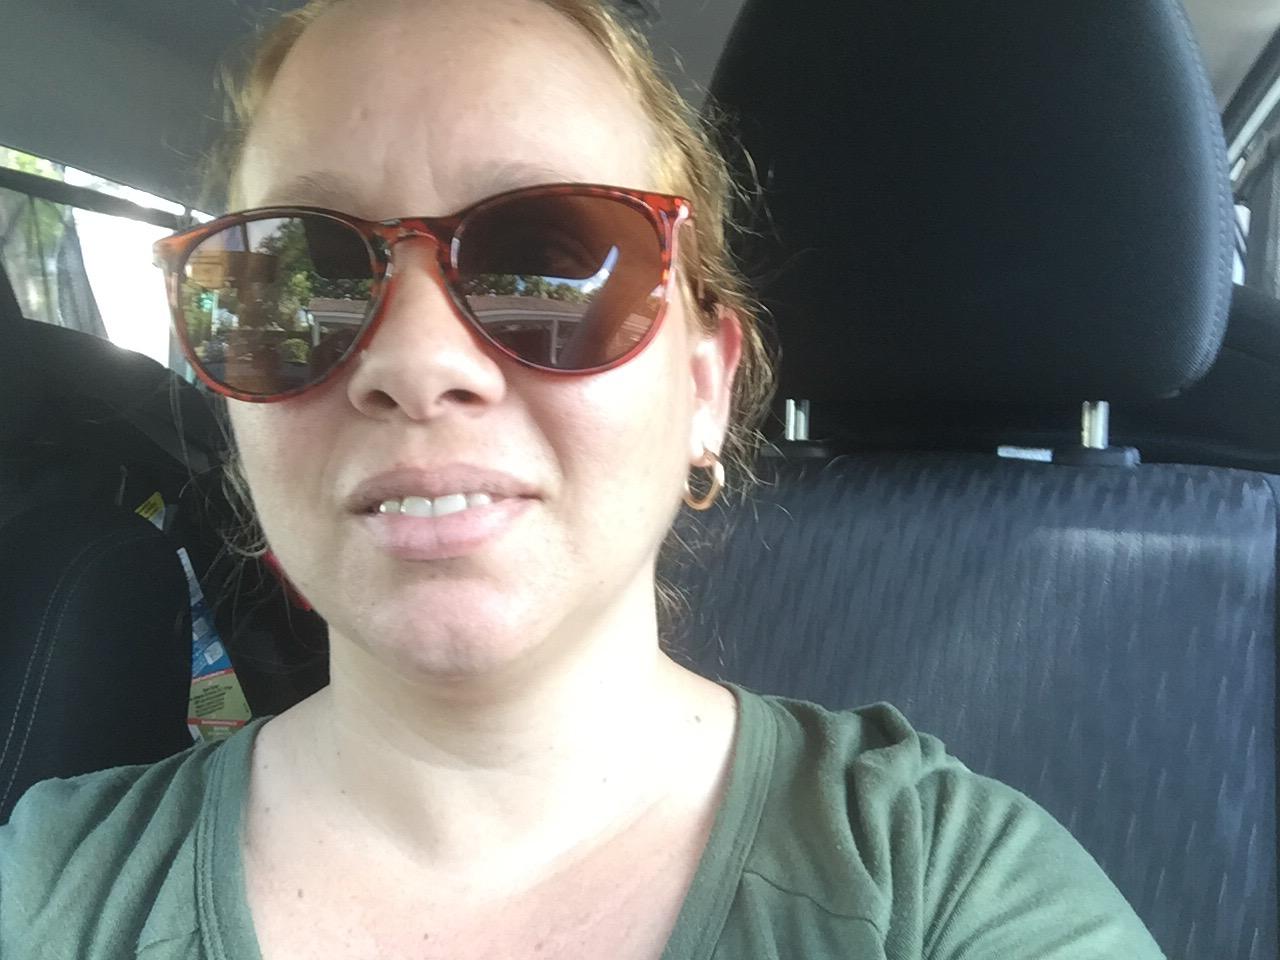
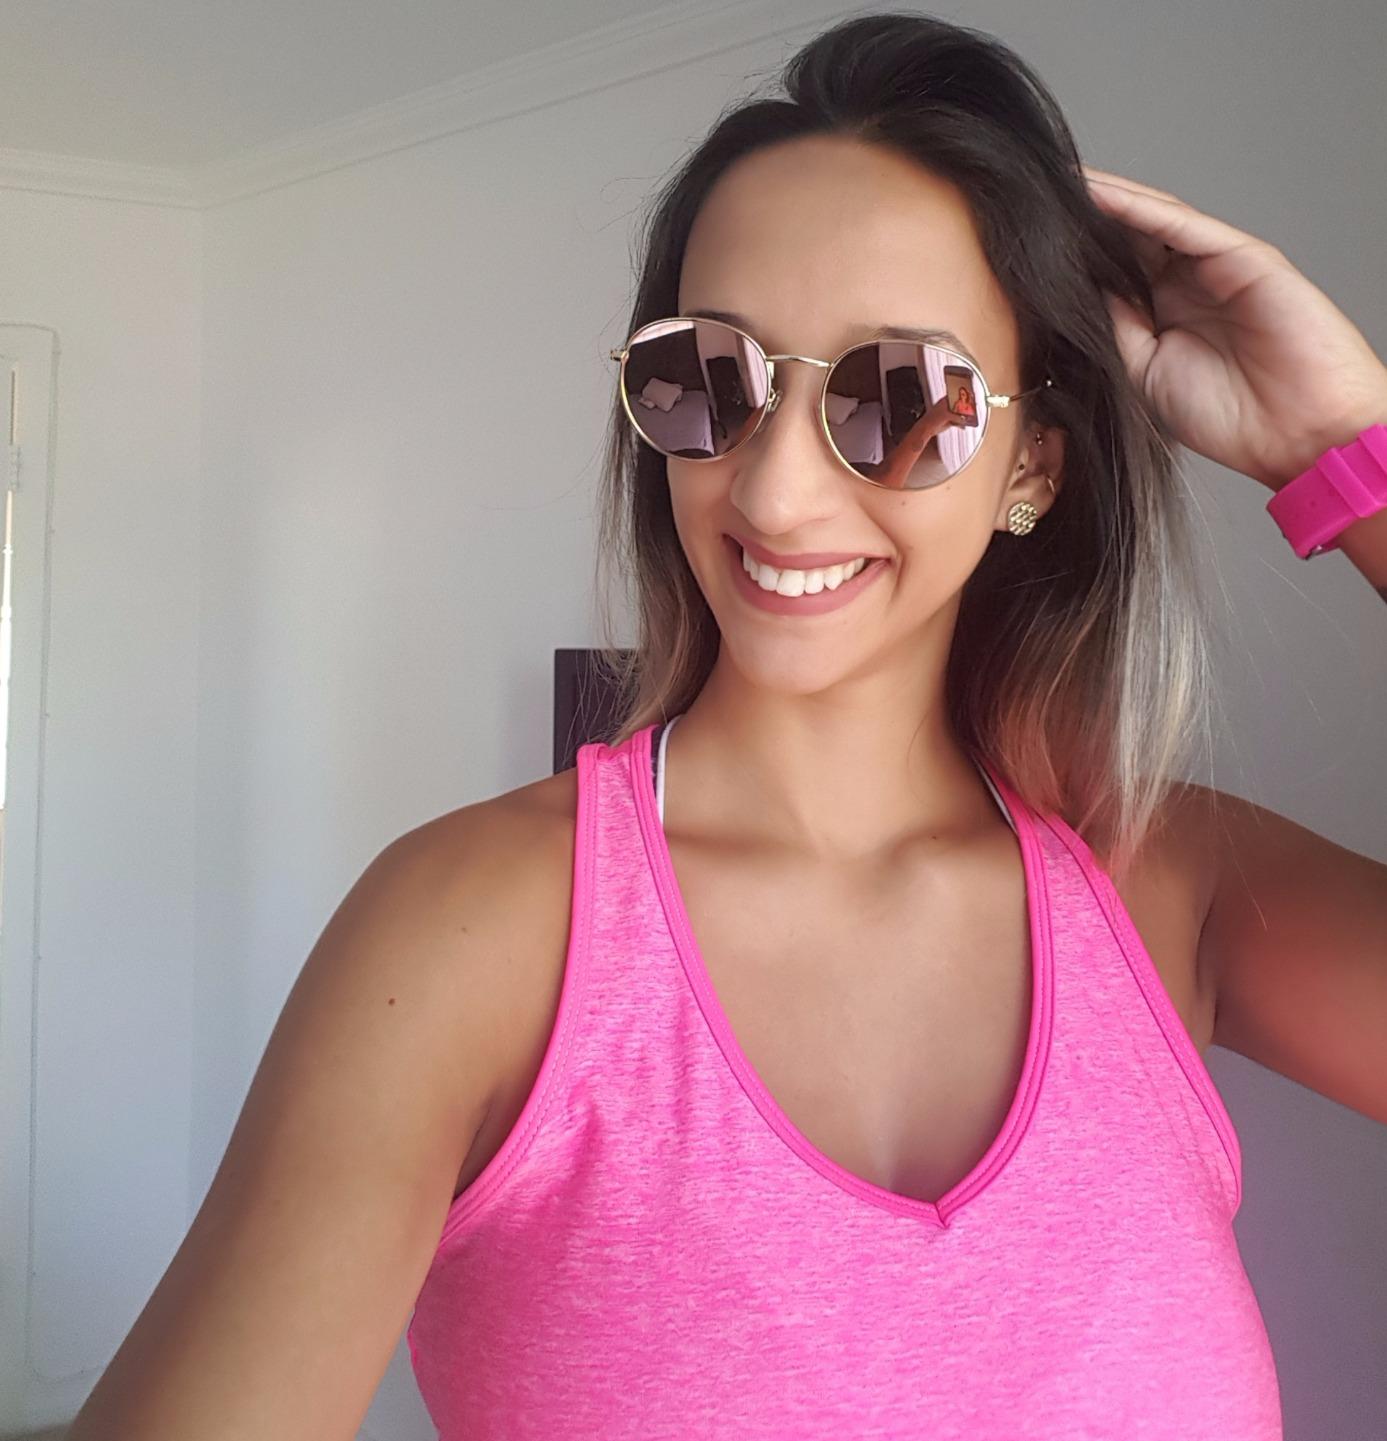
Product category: accessories_sunglasses
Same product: no